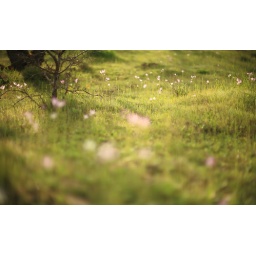
Happy flowers on a hill somewhere in California. Minolta Rokkor 58mm f1.2.